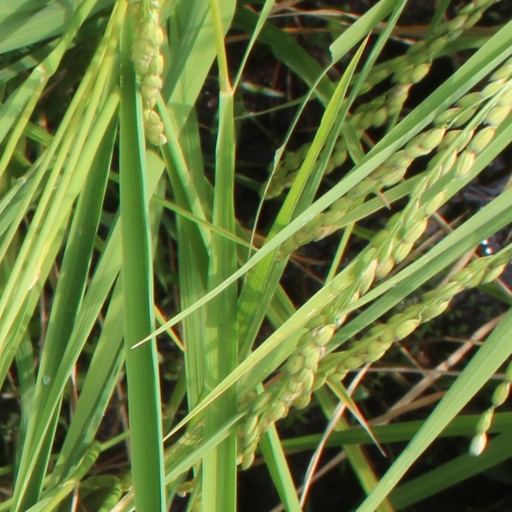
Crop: rice